Hyperspectral imaging

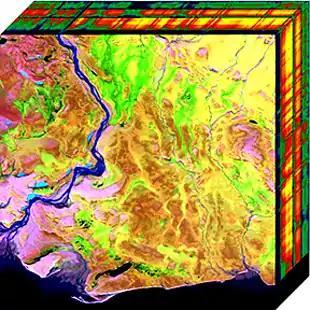
Two-dimensional projection of a hyperspectral cube.

Hyperspectral imaging collects and processes information from across the electromagnetic spectrum. The goal of hyperspectral imaging is to obtain the spectrum for each pixel in the image of a scene, with the purpose of finding objects, identifying materials, or detecting processes. There are three general types of spectral imagers. There are push broom scanners and the related whisk broom scanners (spatial scanning), which read images over time, band sequential scanners (spectral scanning), which acquire images of an area at different wavelengths, and snapshot hyperspectral imagers, which uses a staring array to generate an image in an instant.